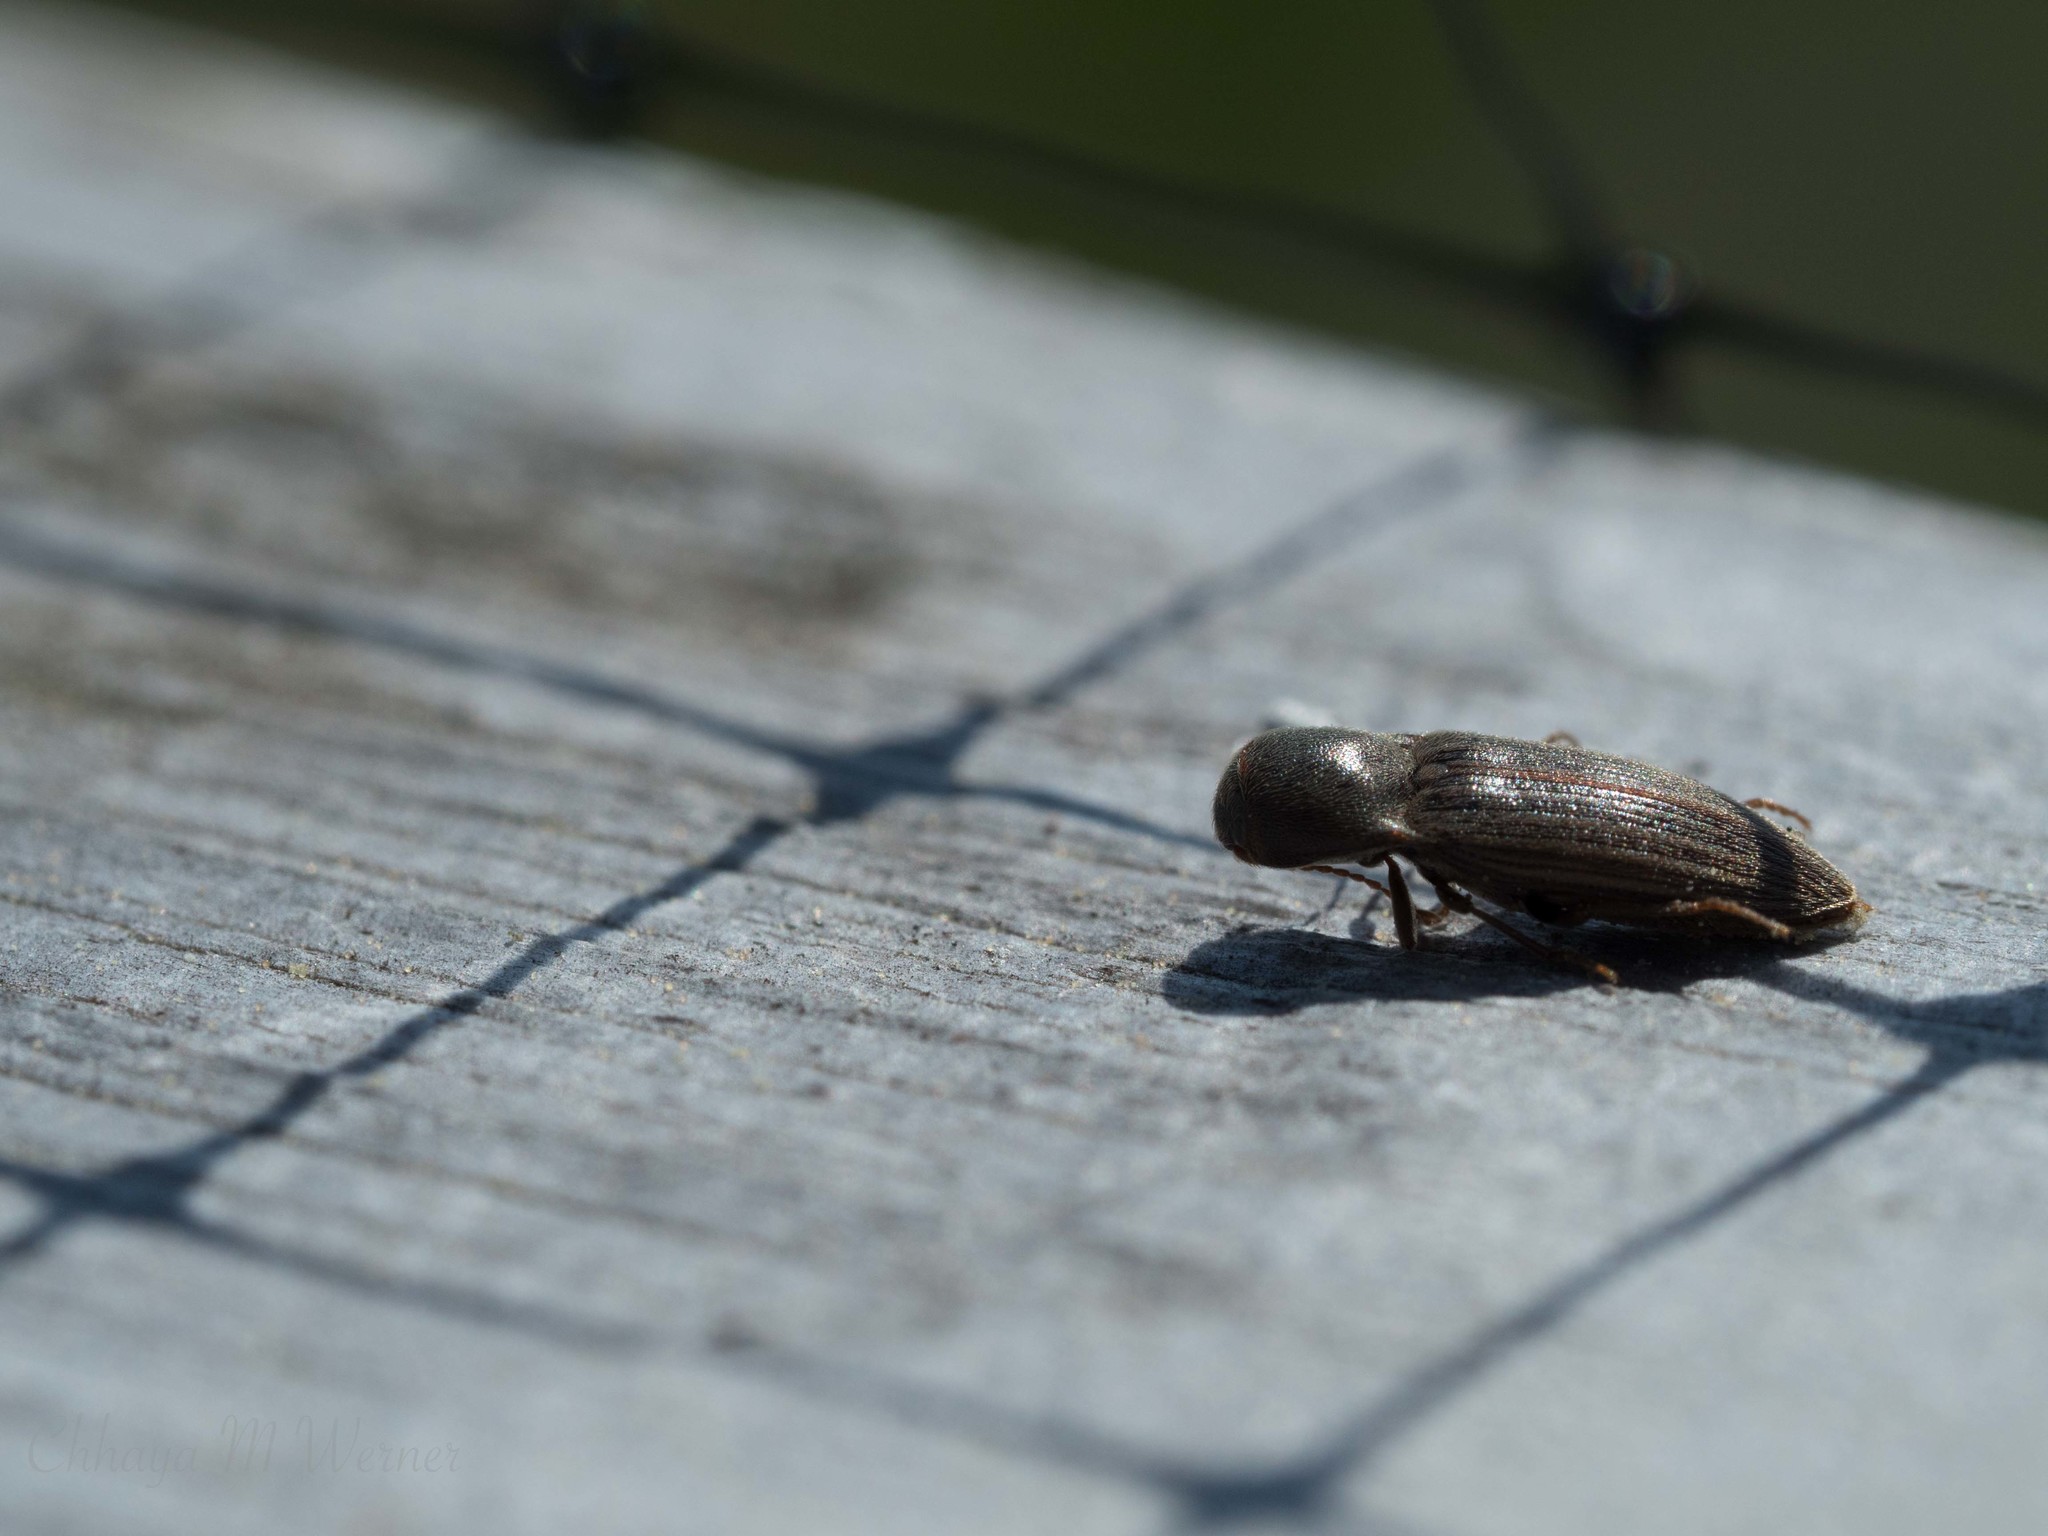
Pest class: clickbeetles_wireworms